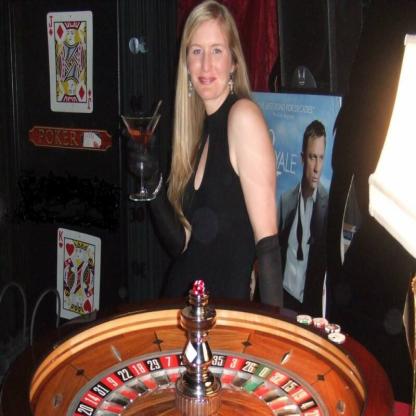
Scene: Indoor